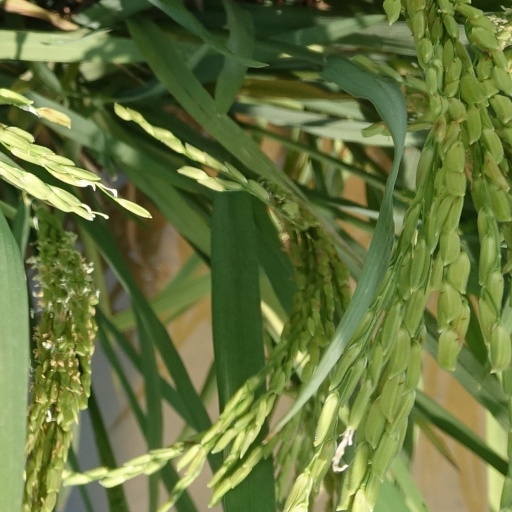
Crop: rice